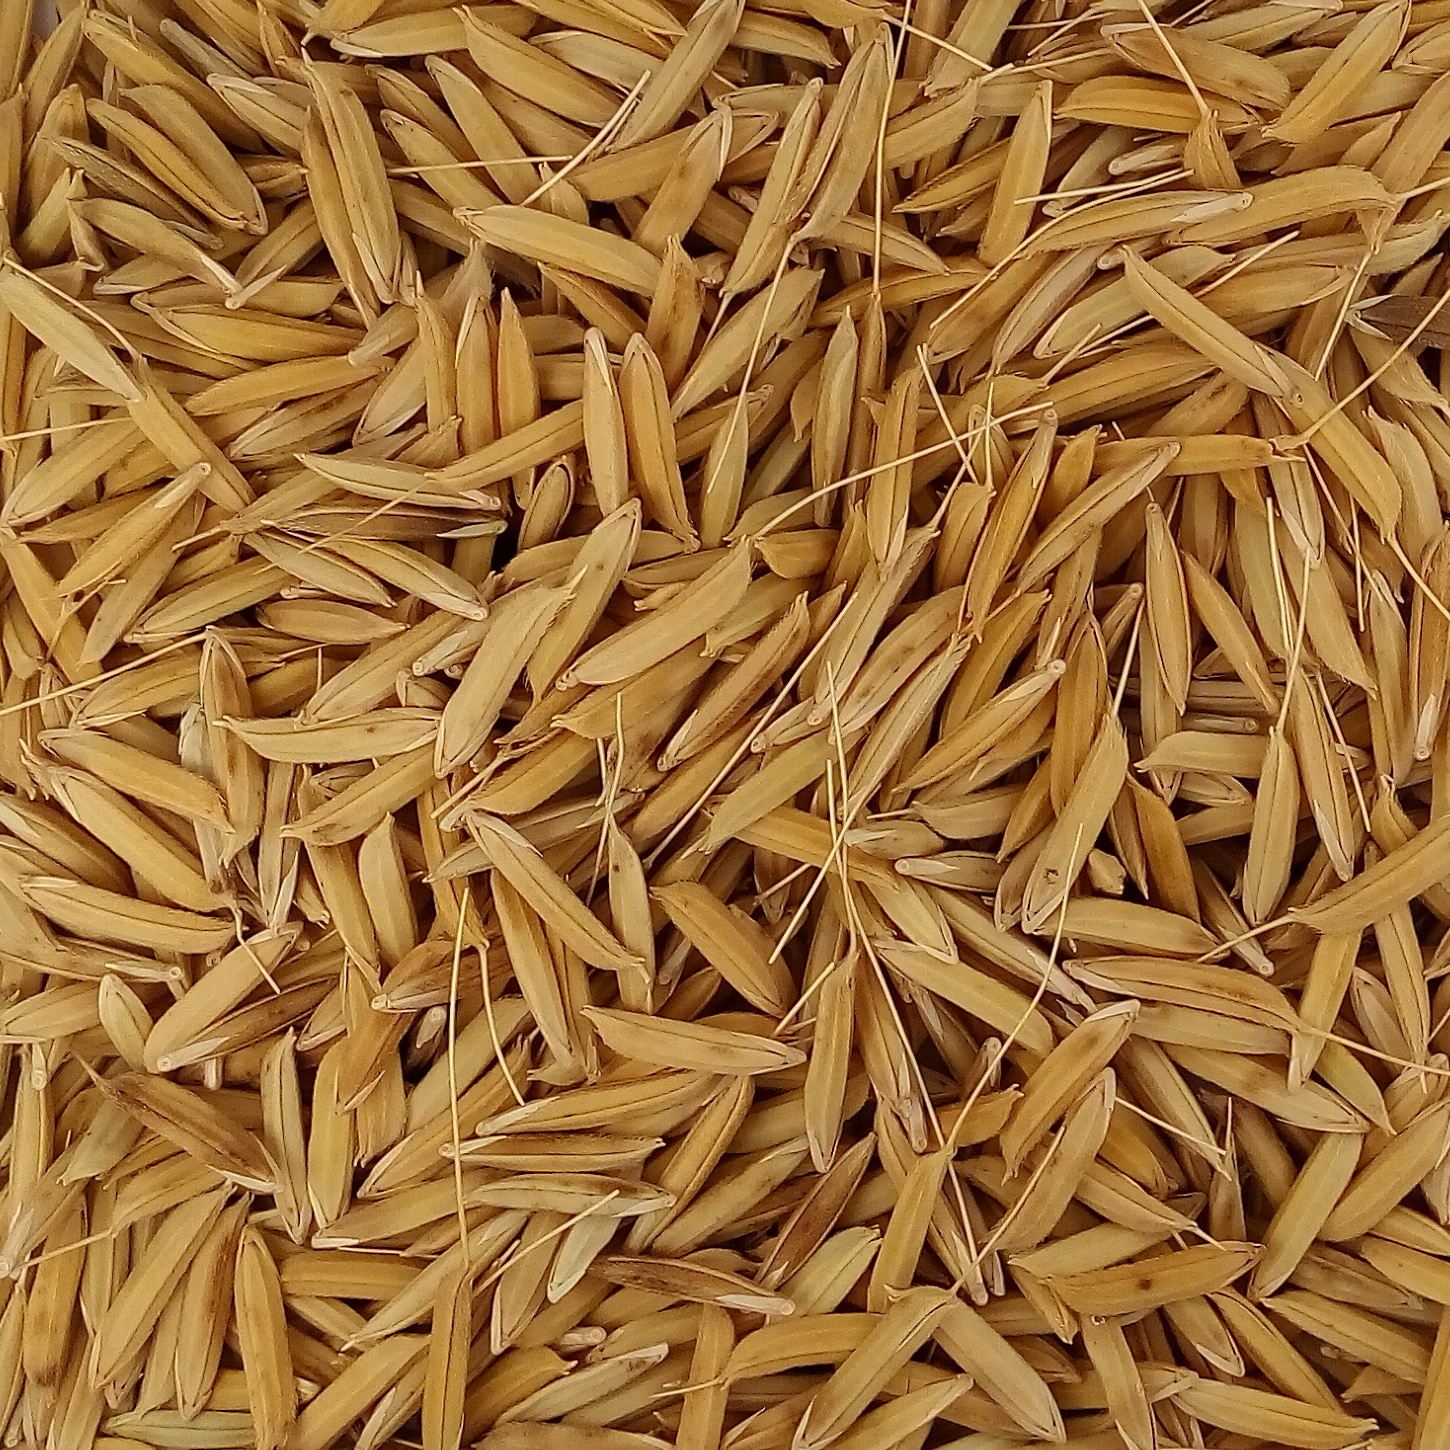
Rice seed variety: 1728